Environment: real
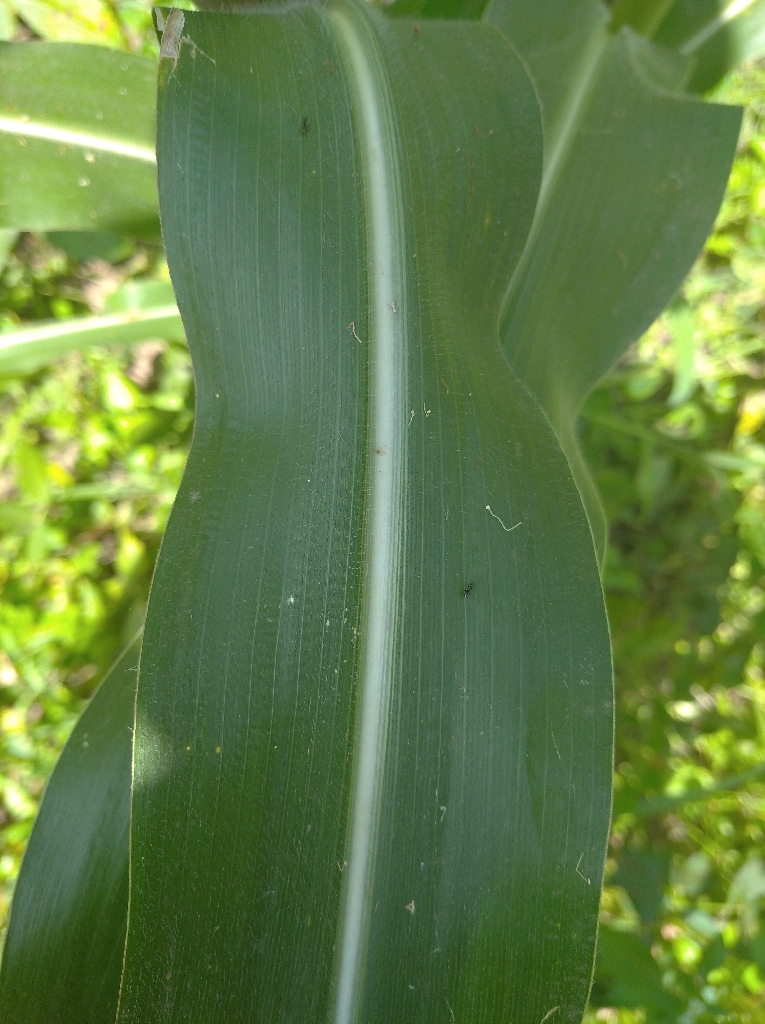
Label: healthy